Robert Turnbull (Australian politician)

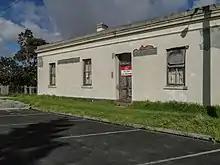
The office of Turnbull, Orr and Co., at Port Albert, was built in 1844

He lived in Port Albert in the 1840s managing the interests of his firm in Gippsland where the partnership had a dozen pastoral properties between 1838 and 1857. His five brothers were part owners of some of these properties. He retained his business connections with Melbourne and in 1851 he was elected to the inaugural Melbourne Chamber of Commerce.